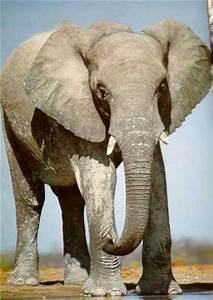
elephant